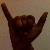
The image shows a hand gesture representing the letter 'Y' in Indian Sign Language.